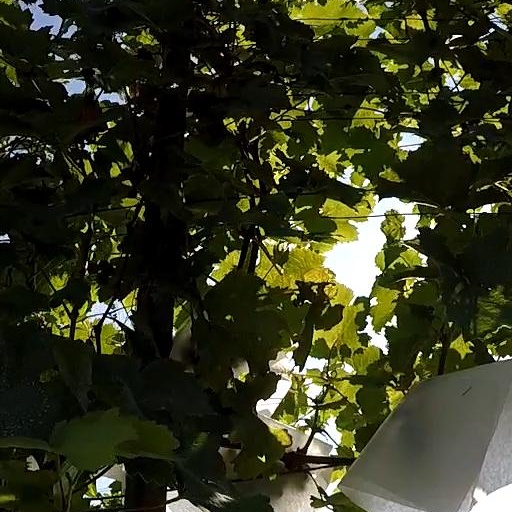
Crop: grape